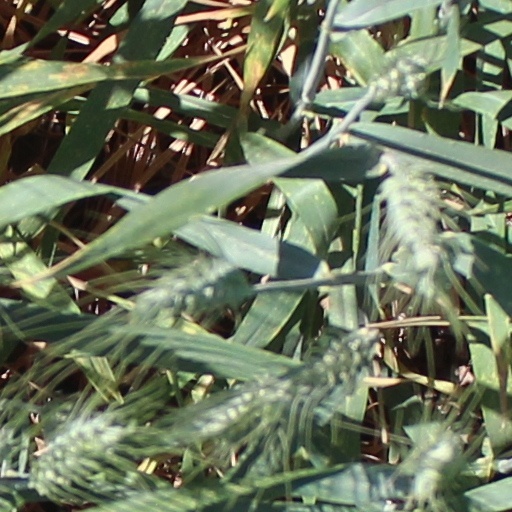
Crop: wheat